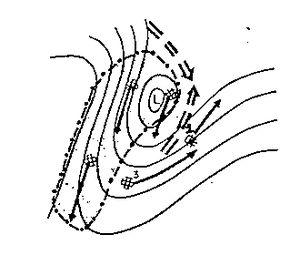
Plusieurs techniques diagnostiques de prévision météorologique ont été développées au cours des siècles et en particulier au cours du XXᵉ siècle, avant le développement des ordinateurs. On parle parfois de "règles du pouce".